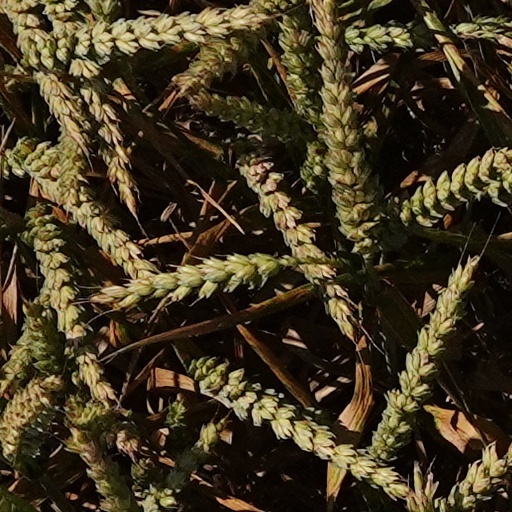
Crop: wheat